Luciano Cruz-Coke

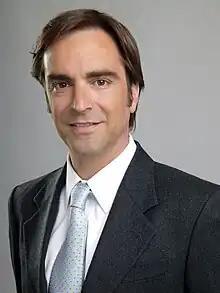

Luciano Cruz-Coke Carvallo (born July 1, 1970 in Santiago, Chile) is a Chilean actor, and was the Minister of Arts and Culture under the 35th President Sebastián Piñera.